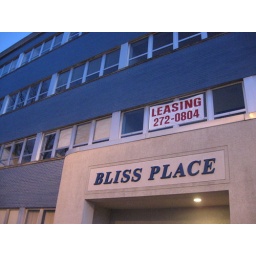
A less than blissful office building at 245 Waterman Street in Providence.